McHale's Navy

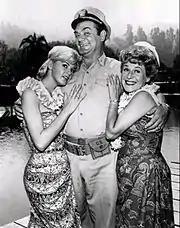
"McHale's Paradise Hotel", Barbara Lyon, Ernest Borgnine and Jane Dulo

McHale's always hopeful love interest while the show is in the South Pacific is Navy Nurse Molly Turner (Jane Dulo from "Sergeant Bilko"), a New Jersey gal who is always trying to corner the ever romantically elusive McHale. Another love interest of the reluctant McHale is an old friend and a bit of a wildcat Kate O'Hara (Joyce Jameson). At first, his crew tries to get McHale interested in her, then Kate tries to blackmail McHale into marrying her and then Binghamton tries to blackmail her into marrying McHale when she tries to back out herself. Yet another love interest of the always reluctant McHale is Maggie Monohan (Jean Willes) in "The Return of Maggie", the owner of a gambling joint in New Caledonia and an old flame of McHale's who wants him back, but he does not want her back. Willes played a very similar role as Margot Monet in the 1964 movie. Willes also played Congresswoman Clara Carter Clarke in "Send Us a Hero."